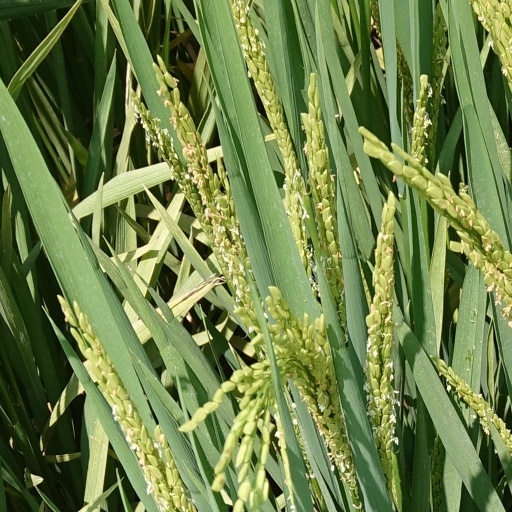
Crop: rice